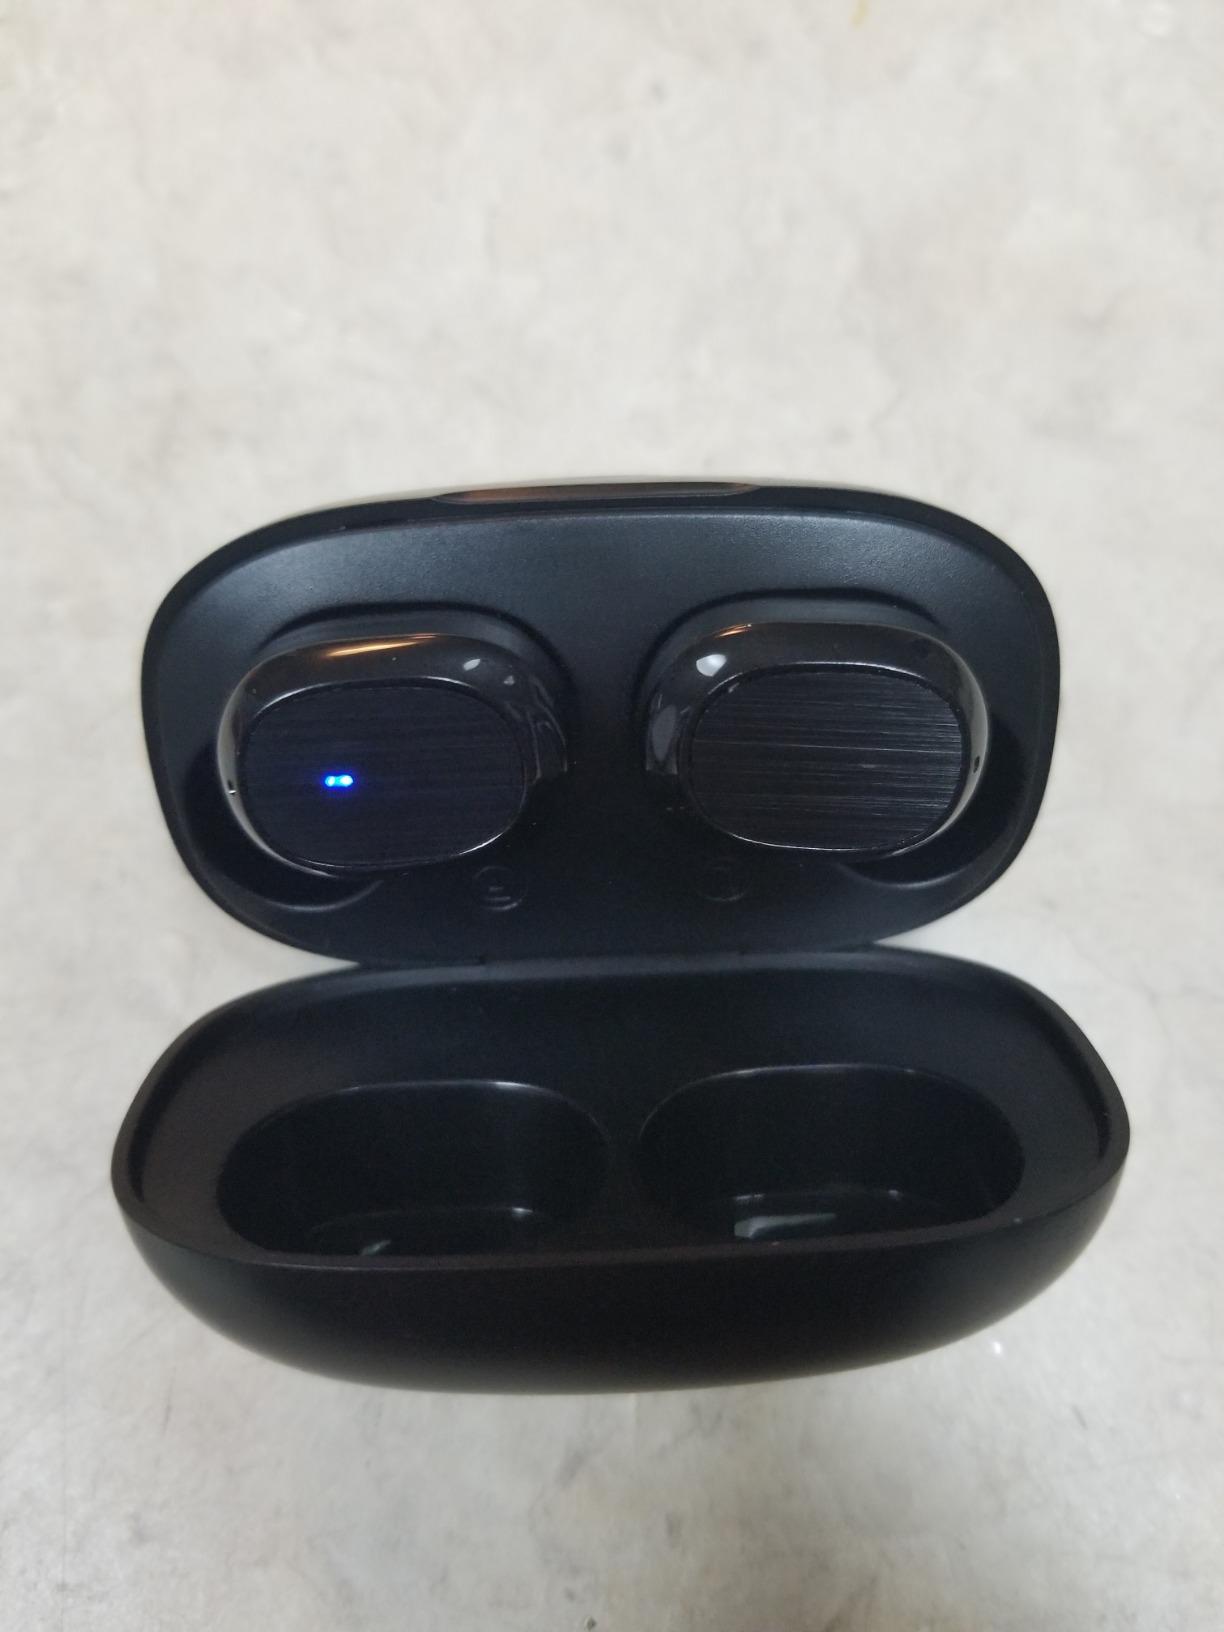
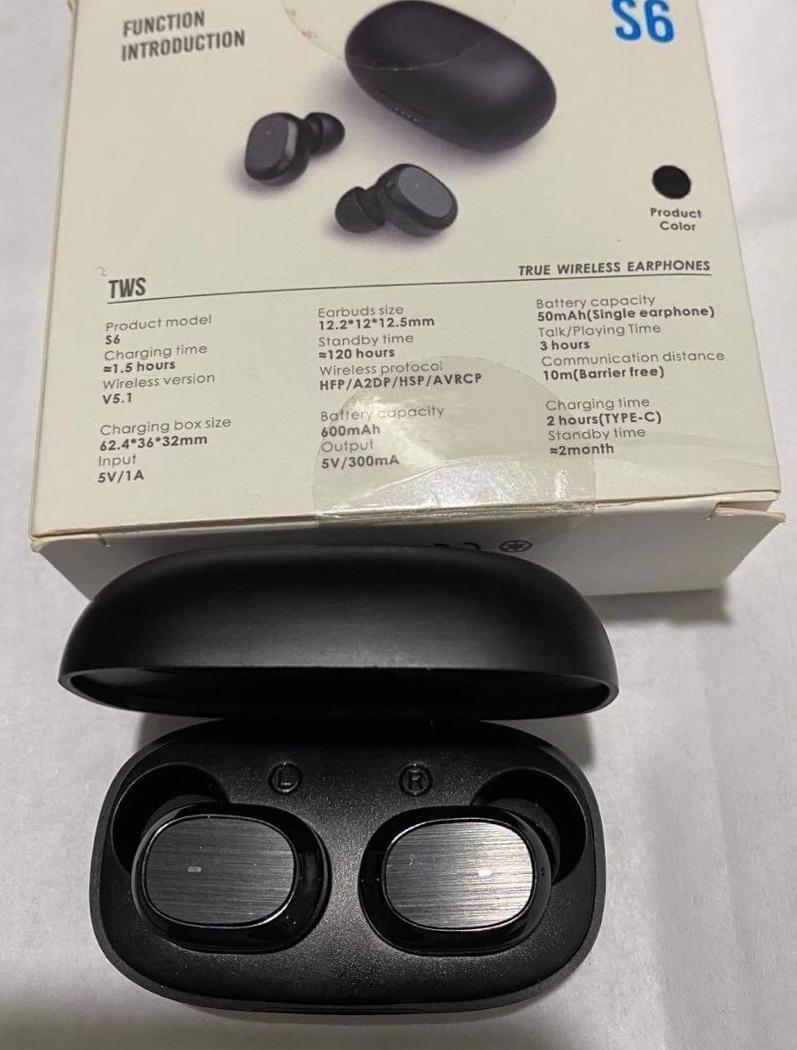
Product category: earbuds
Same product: yes